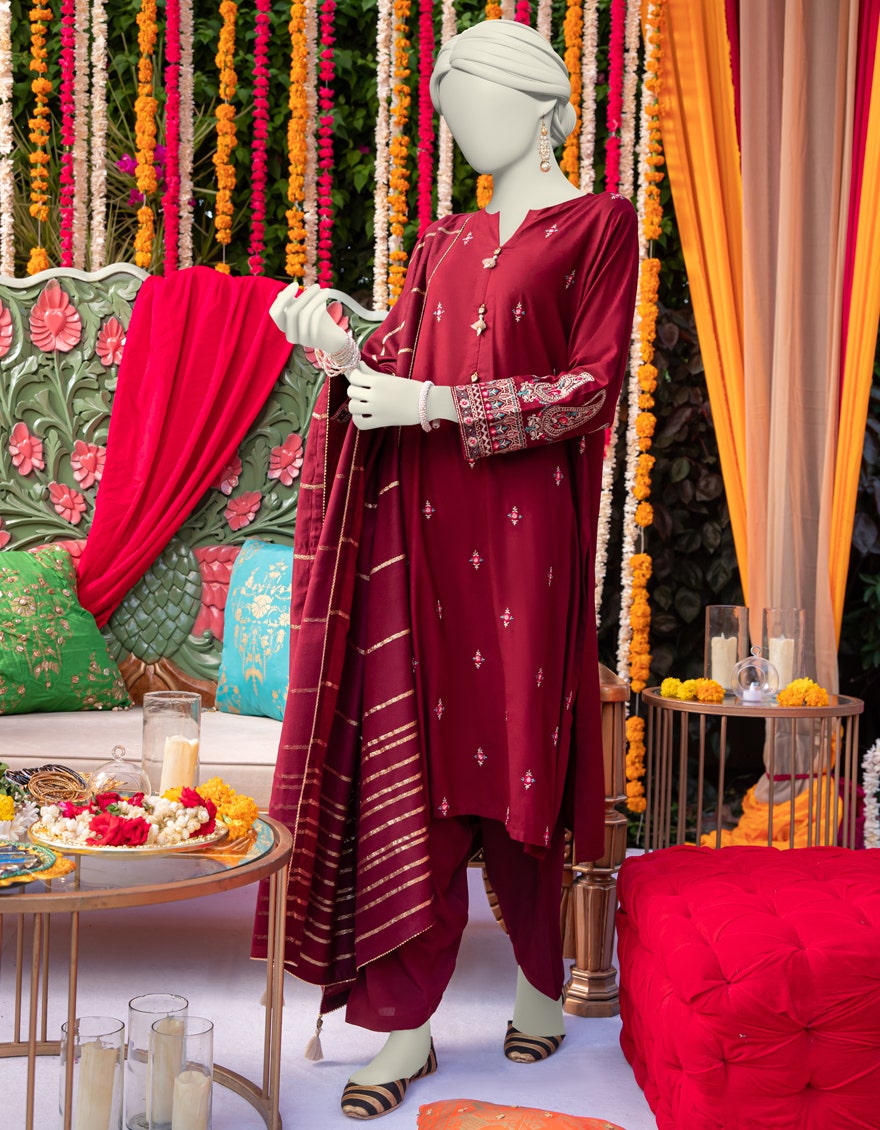
burgundy kurta three piece suit with